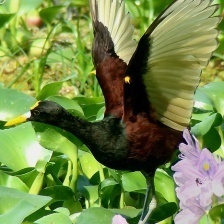
Species: NORTHERN JACANA
Scientific name: JACANA SPINOSA